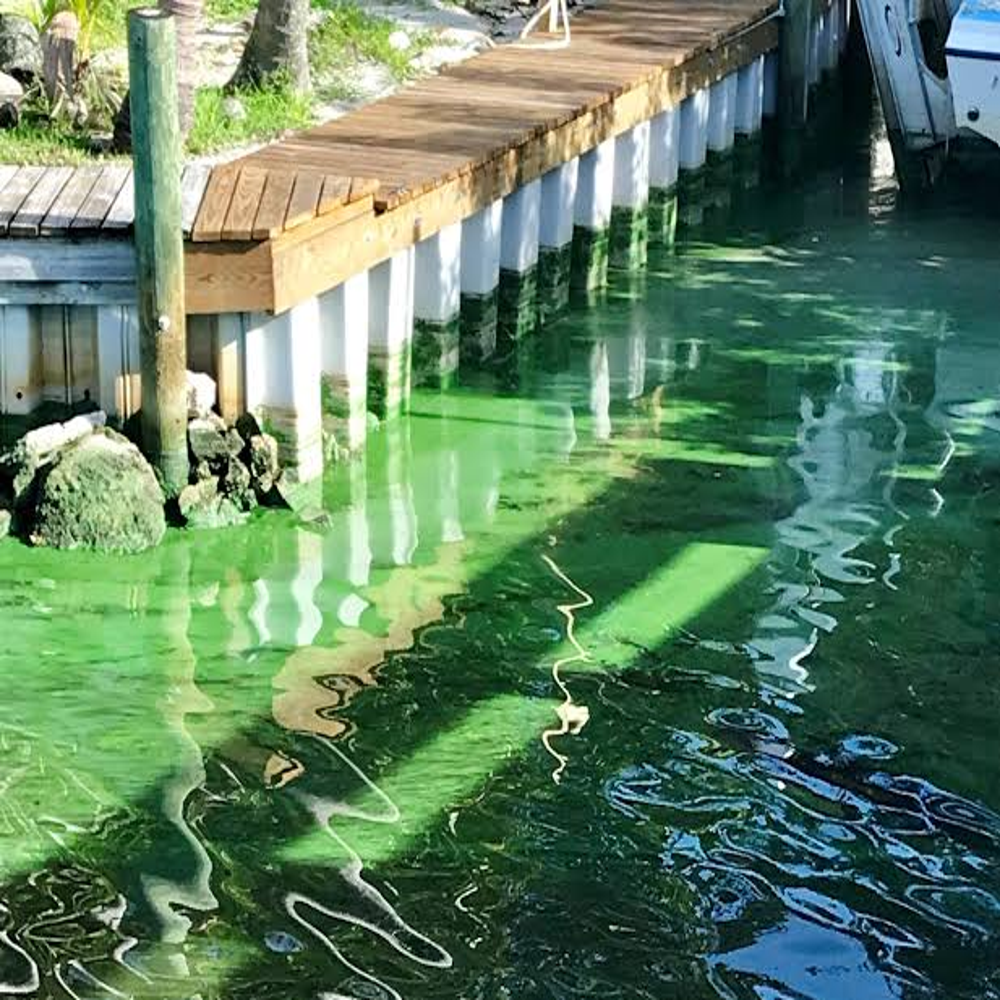
Body of water present: yes
Land polluted: no
Water polluted: no
Pollution percentage: 0%